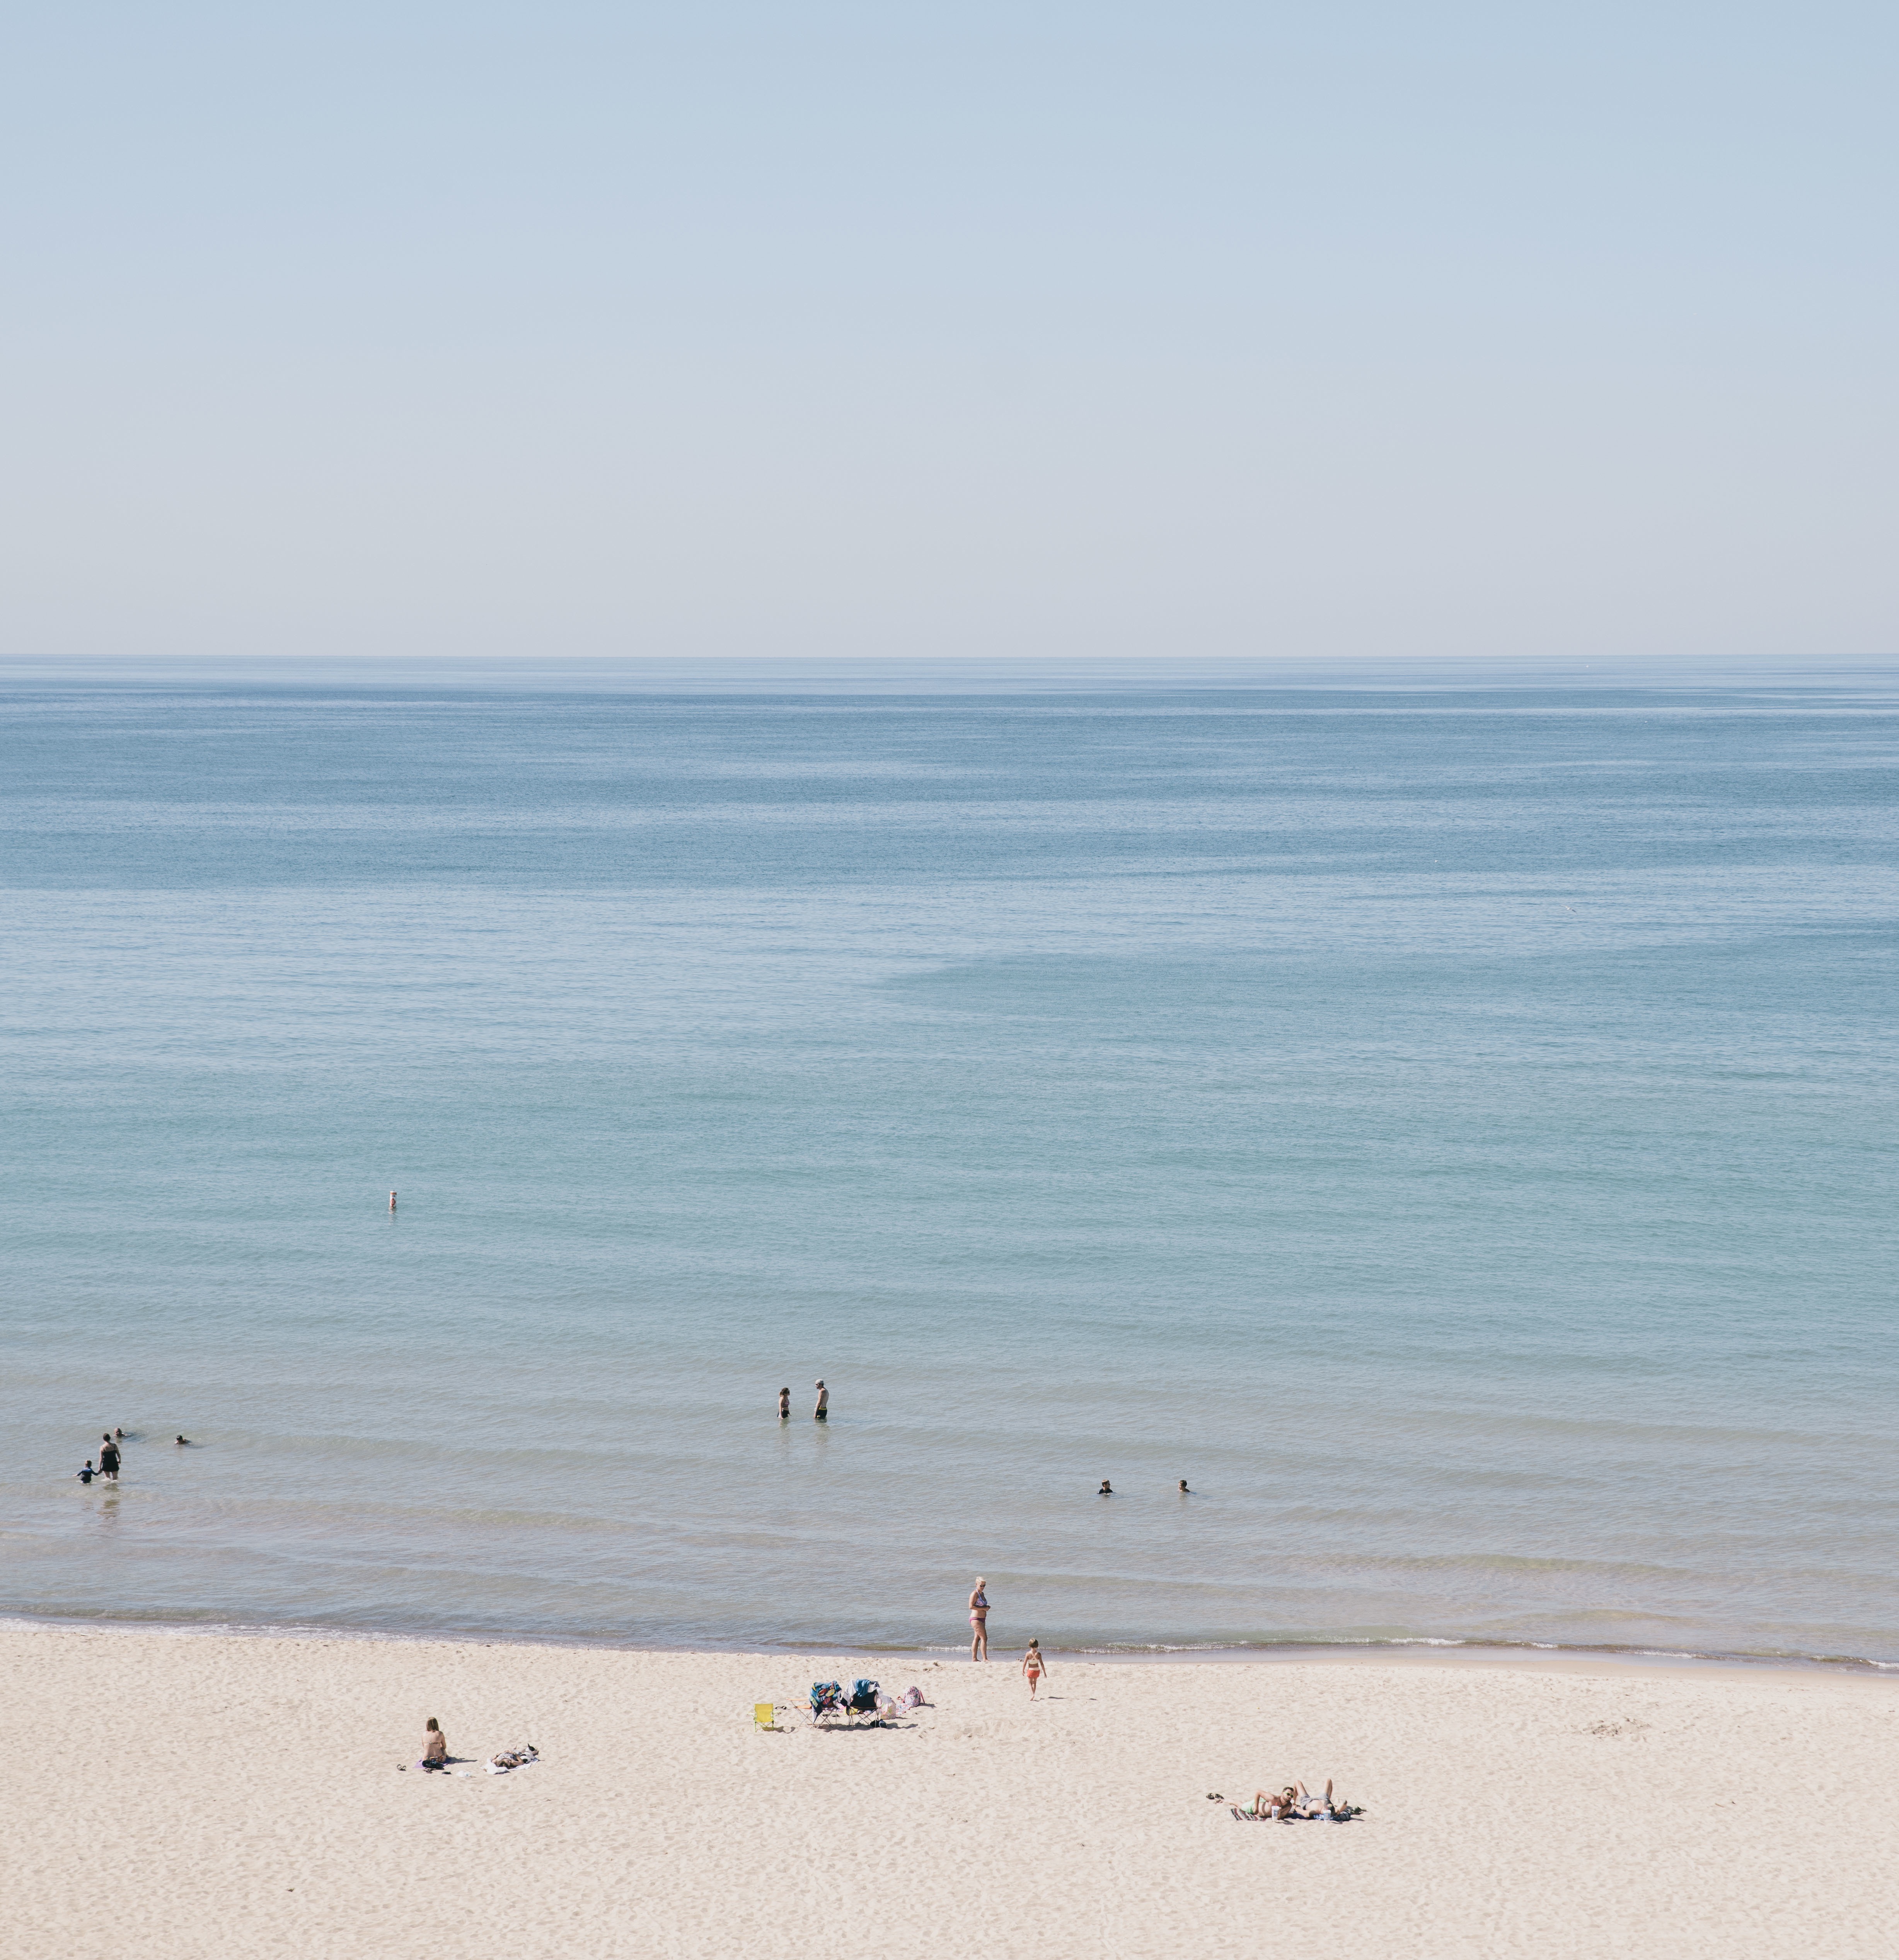
beach, sea, coast, water, sand, ocean, horizon, shore, wave, bay, material, body of water, wade, habitat, cape, mudflat, natural environment, wind wave